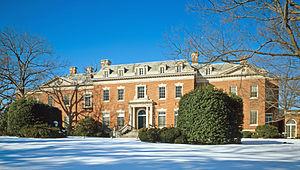
La conférence de Dumbarton Oaks est une conférence qui a jeté les bases de l'Organisation des Nations unies. Elle a eu lieu à la fin de la Seconde Guerre mondiale, du 21 août au 7 octobre 1944, dans la villa de Dumbarton Oaks, à Washington, D. C. et a gardé le nom du lieu, situé dans le quartier de Georgetown.
Hugo Buchthal, né en 1909 à Berlin, et mort en 1996 à Londres, est un historien de l'art allemand, spécialiste de l'art byzantin et médiéval.
Dumbarton Oaks est un hôtel particulier situé dans le quartier de Georgetown à Washington DC. Ce site héberge la Dumbarton Oaks Research Library and Collection, un centre de documentation sur les études byzantines, pré-colombiennes, ainsi que sur l'aménagement du territoire.